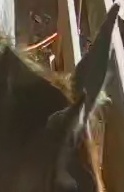
Face region: ears (position_of_ears)
Pain indicator: not_present